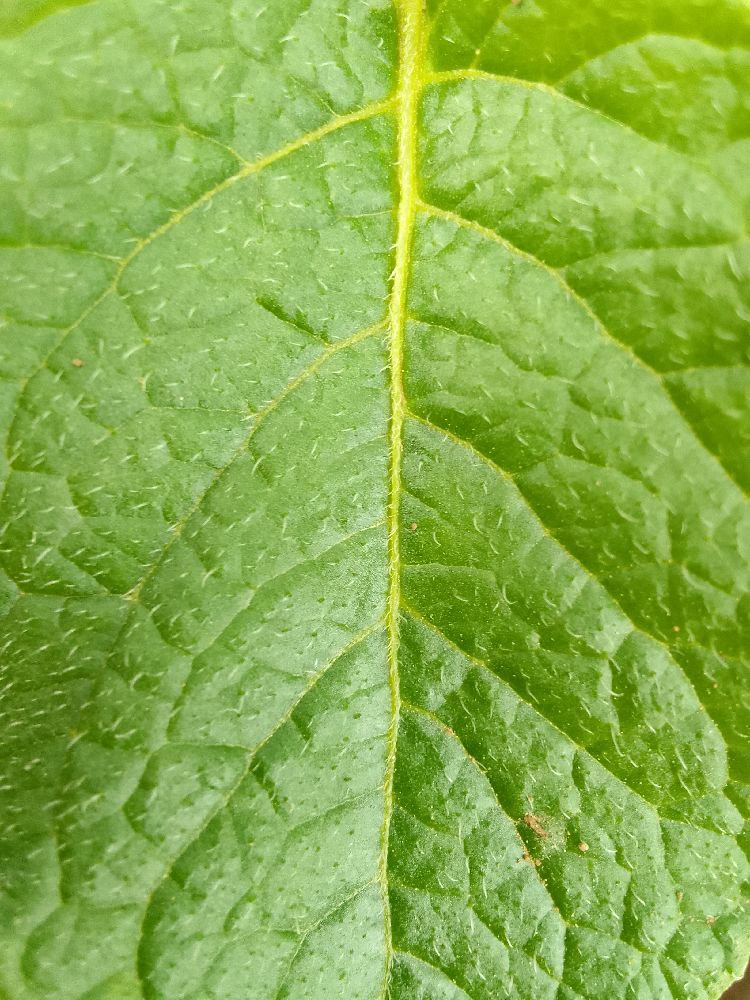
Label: Healthy